Renault in Formula One

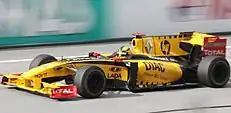
Robert Kubica driving for Renault at the 2010 Malaysian Grand Prix.

In 2010, Renault sold a majority stake in the team to Genii Capital, a Luxembourg based investment company. However Renault still retained a 25% share in the team and continued as an engine supplier. Red Bull Racing confirmed they would be using Renault engines for . Robert Kubica was signed as Alonso's replacement on 7 October 2009, but following the shareholding deal, Kubica and his manager Daniel Morelli asked for clarification on the management structure before committing to the outfit. However, in the new year, clarification was sought and Kubica was ready to commit to the outfit. On 31 January, Vitaly Petrov was signed to be Kubica's teammate, becoming Russia's first Formula One driver.